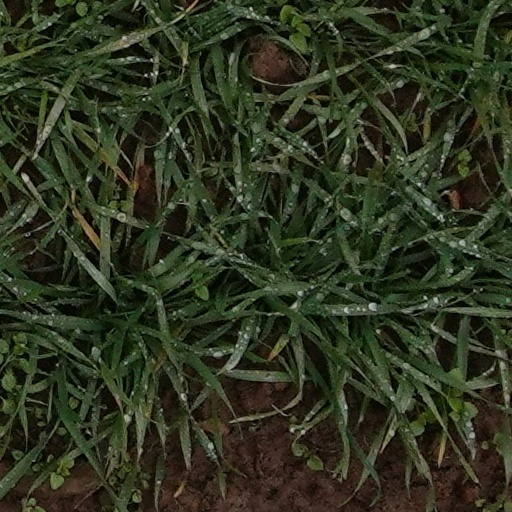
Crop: wheat